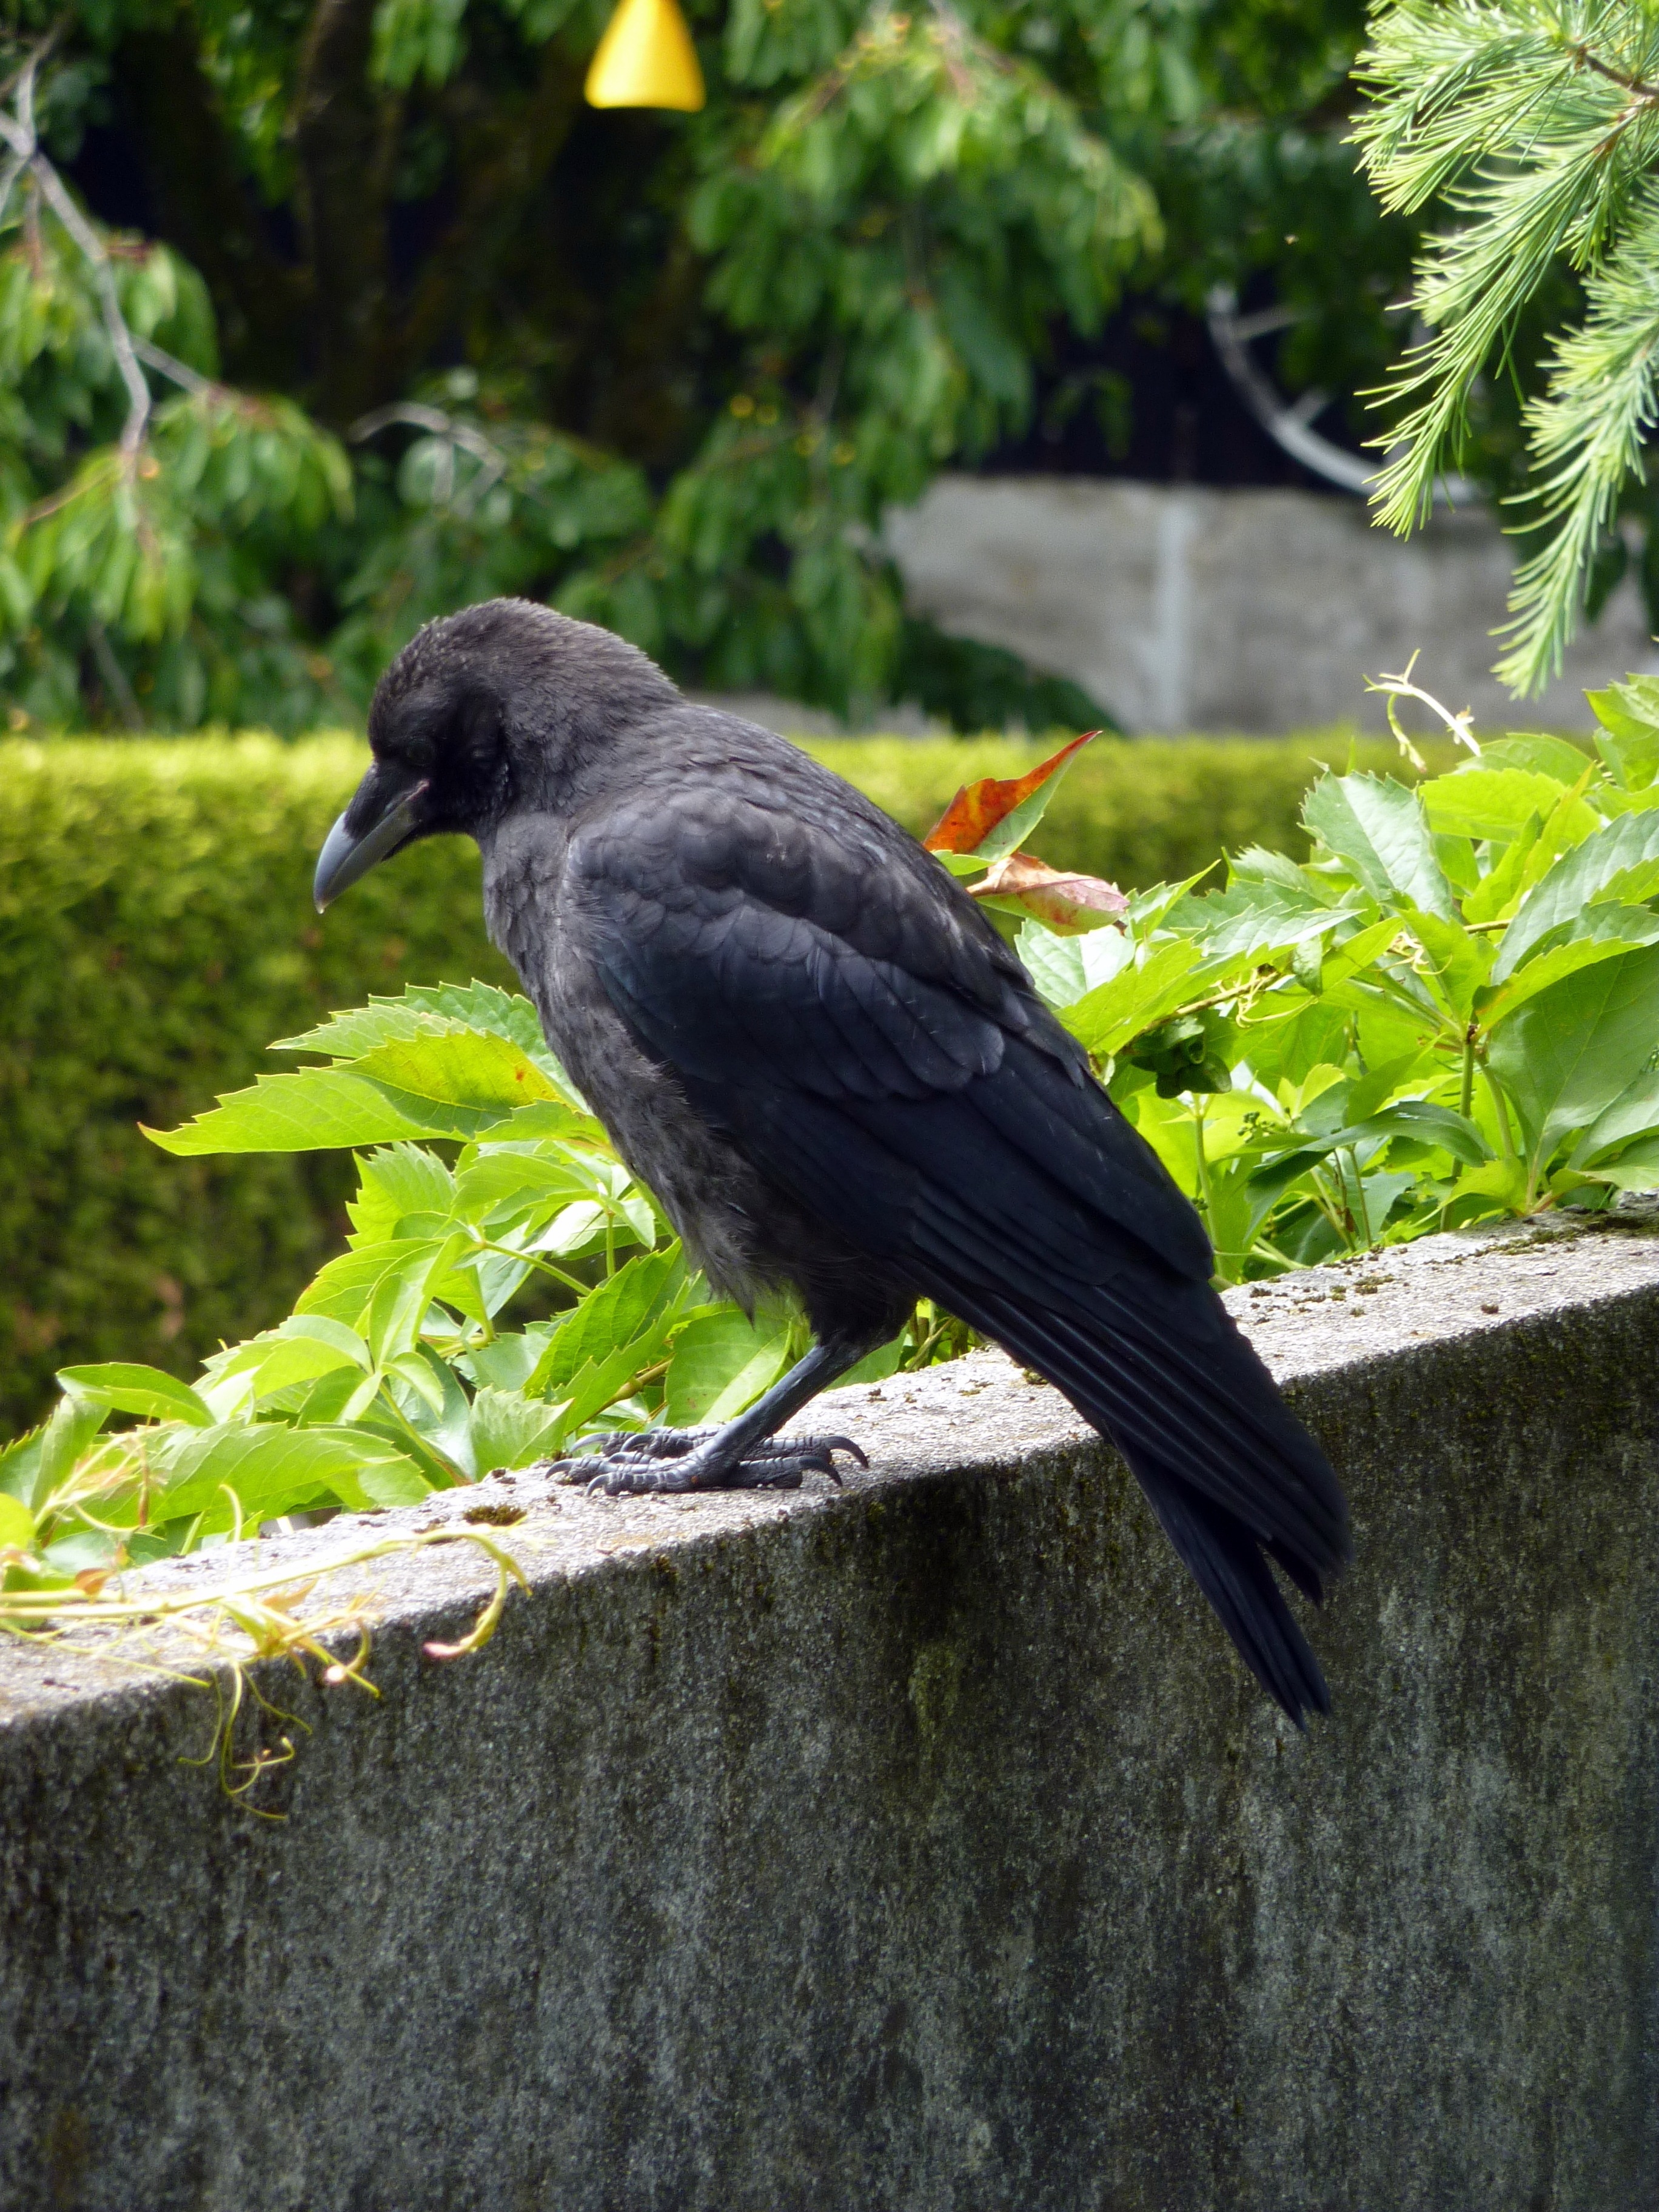
nature, bird, fly, wildlife, green, beak, black, fauna, crow, sit, vertebrate, raven, bill, dig, raven bird, carrion crow, american crow, perching bird, crow like bird